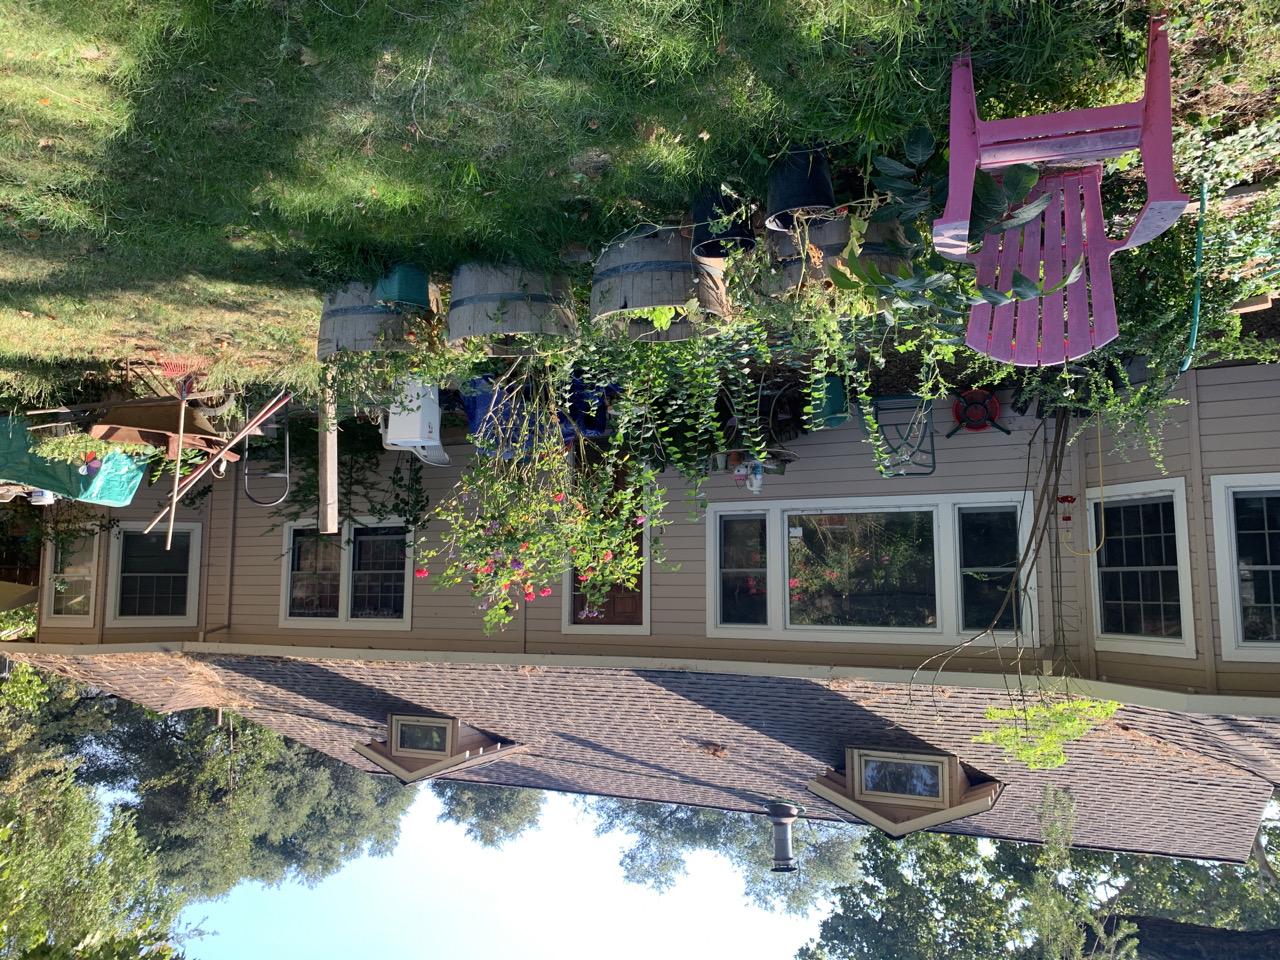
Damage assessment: no_damage